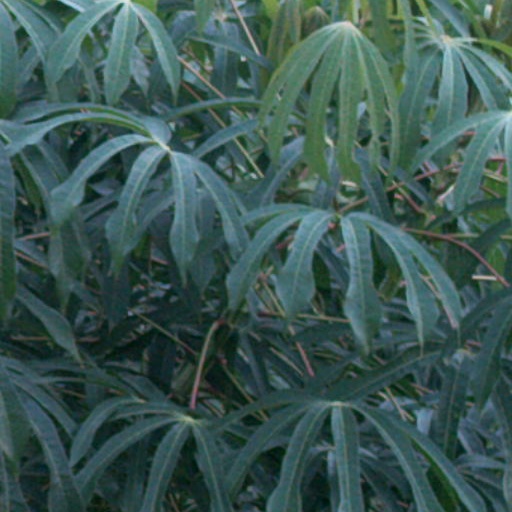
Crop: cassava